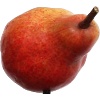
Label: Pear Red 1